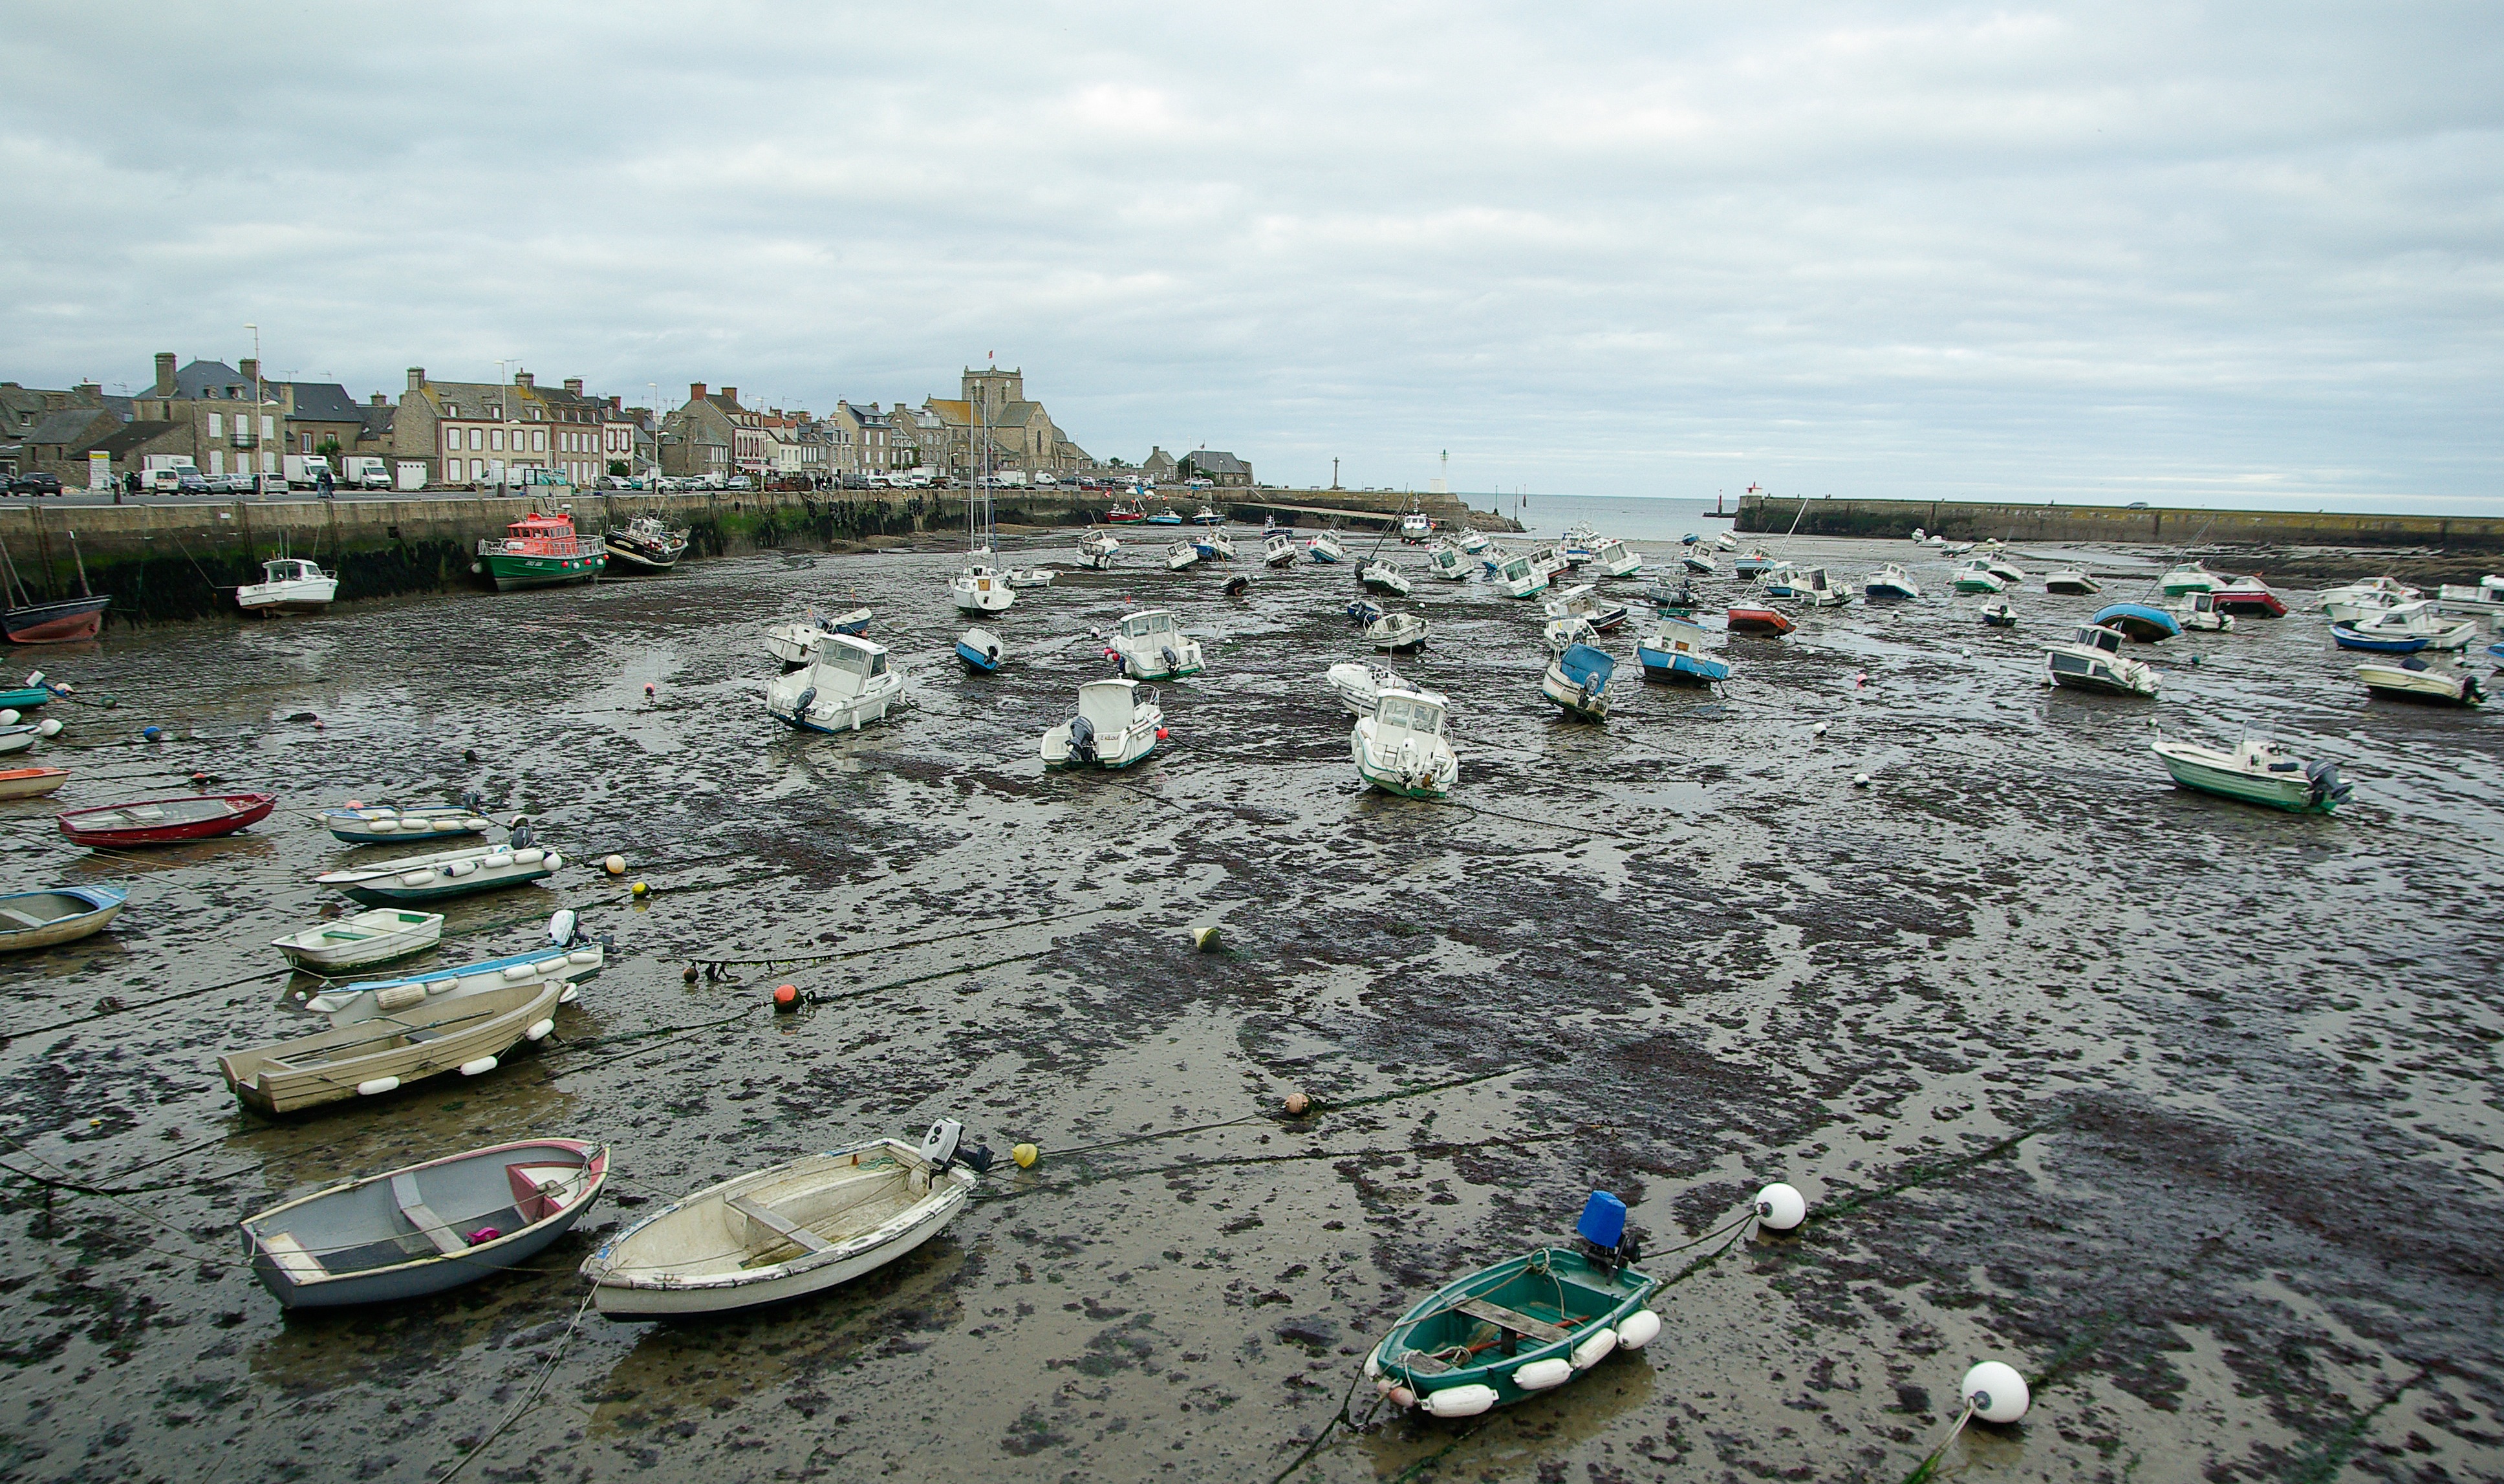
sea, coast, mooring, shore, vehicle, low tide, harbor, port, waterway, normandy, pollution, barfleur